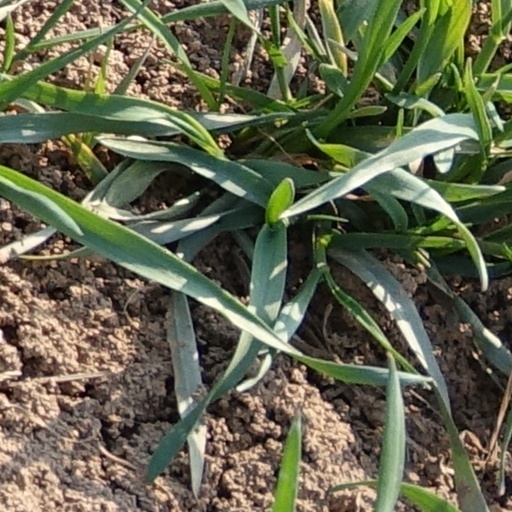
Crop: wheat